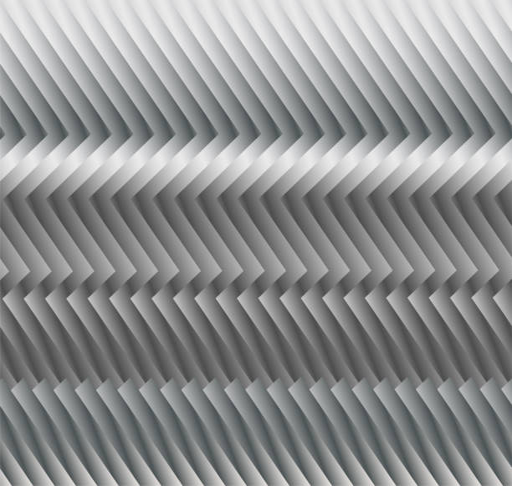
strips or wire made of metal , shimmering in the light .